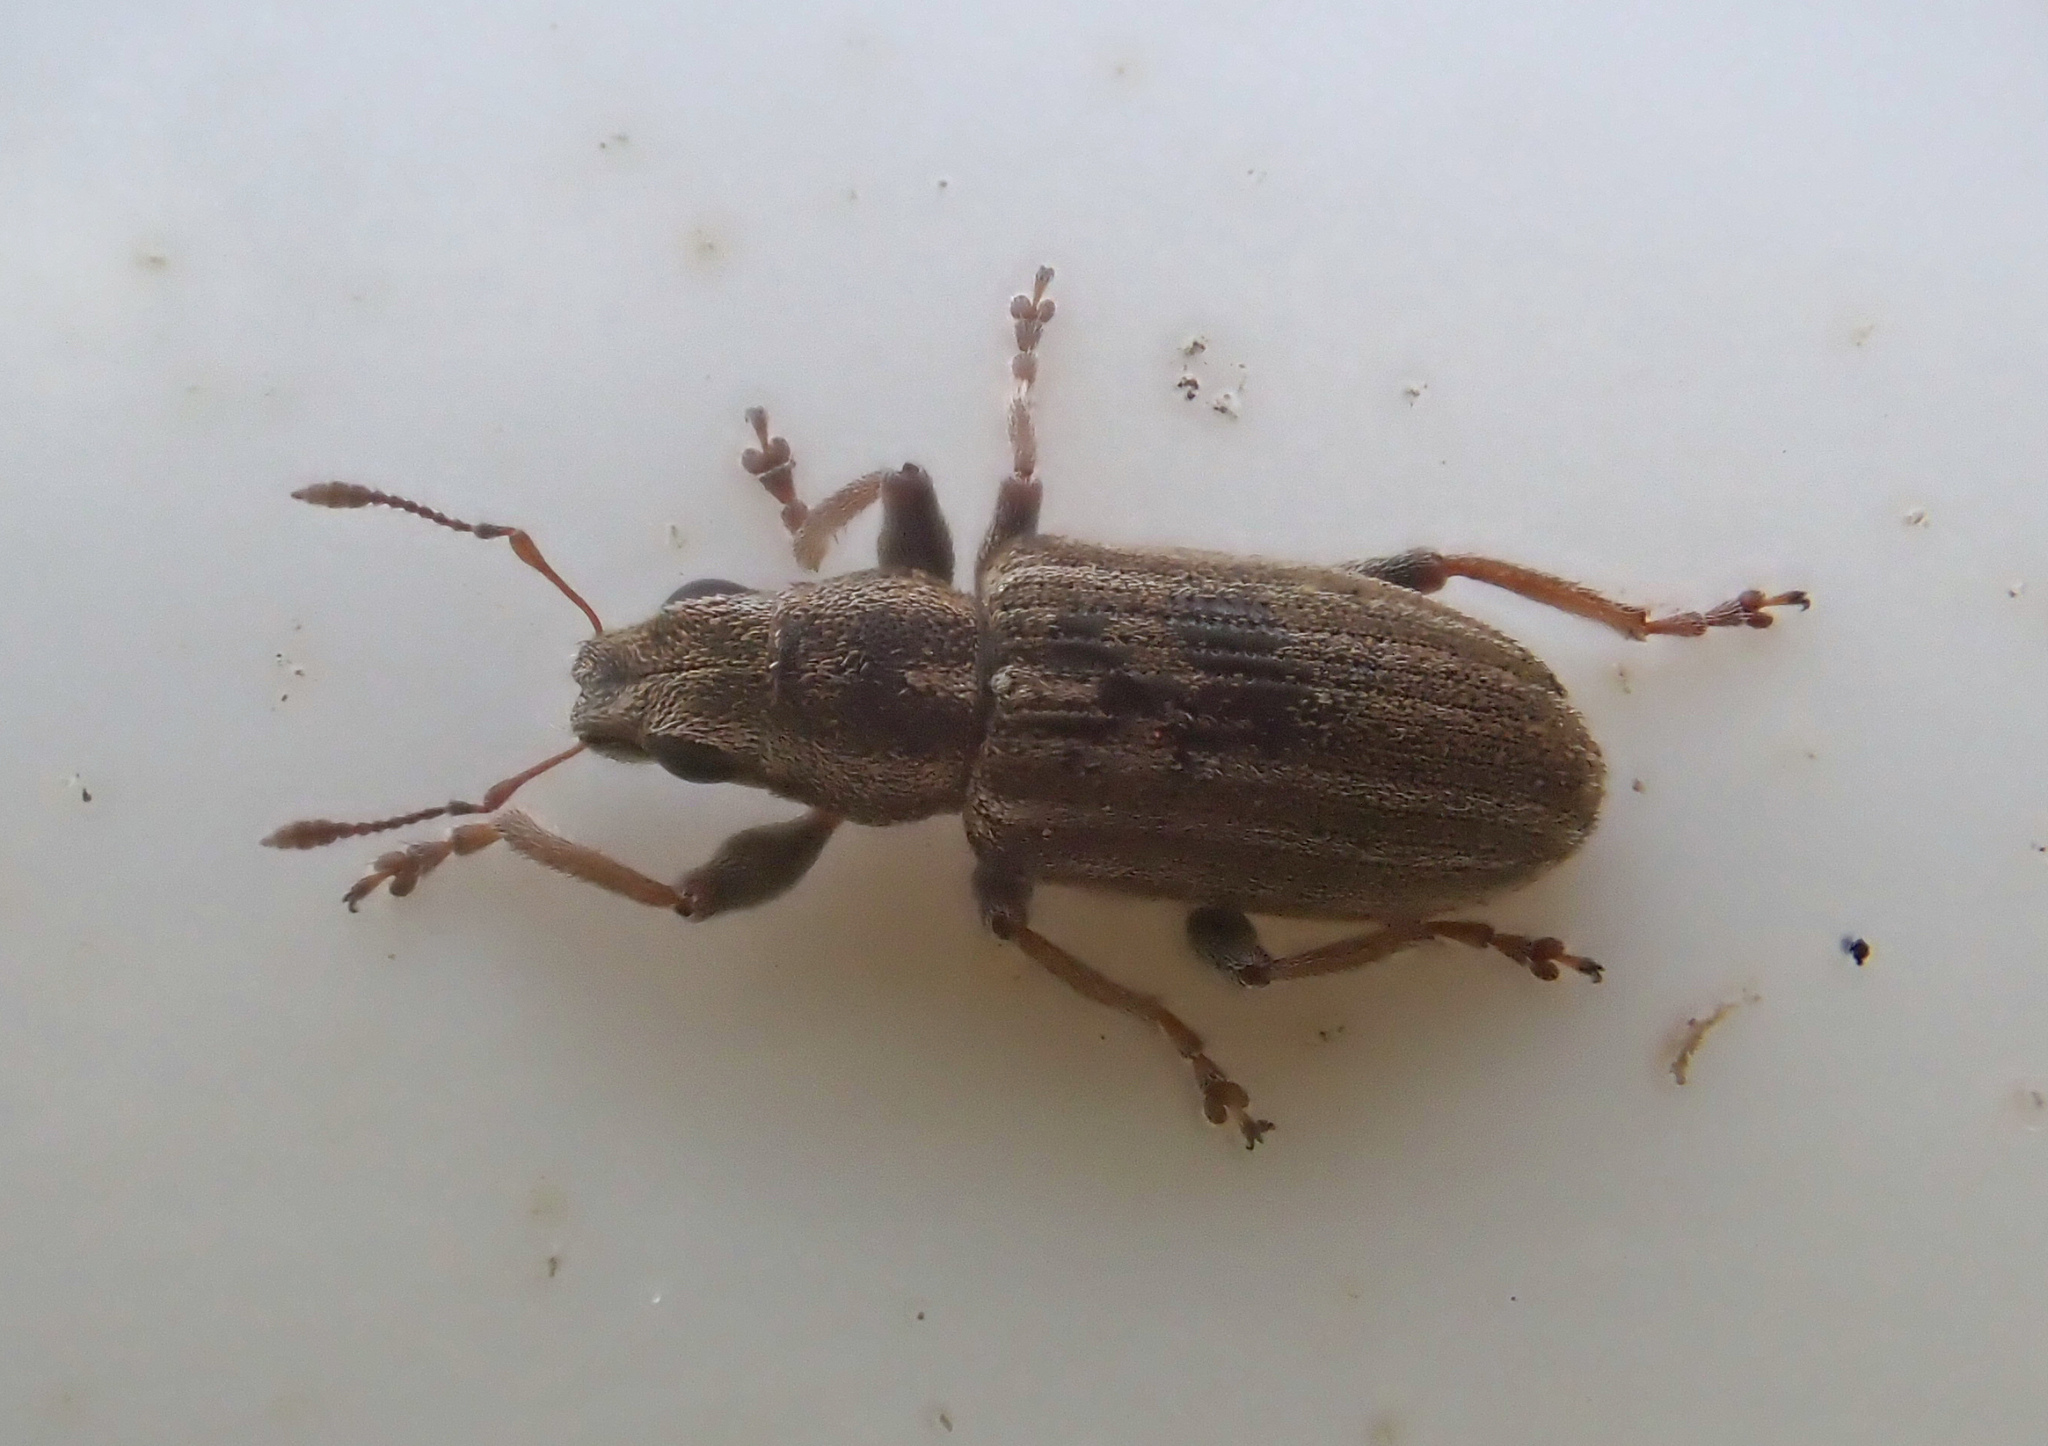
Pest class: pea_leaf_weevil